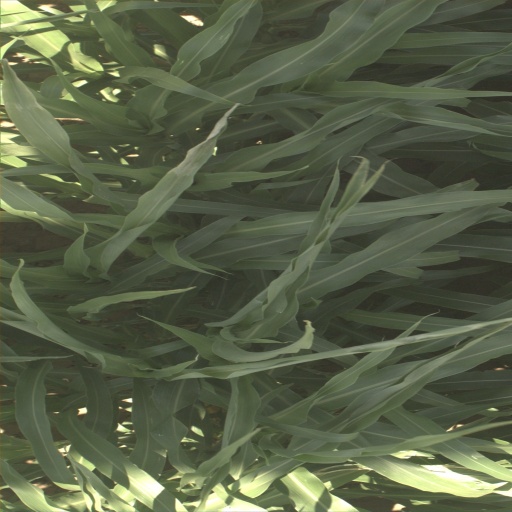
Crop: sorghum